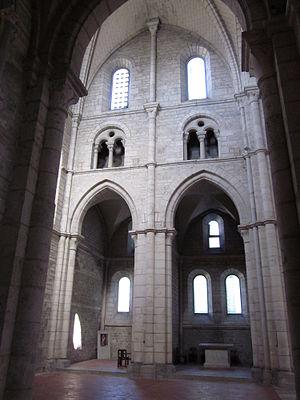
Abbaye d'Acey - transept de l'église du XIIe s.
L'abbaye Notre-Dame d'Acey, fondée en 1136, est une abbaye cistercienne située dans la vallée de l'Ognon, sur la commune de Vitreux, au nord du département du Jura, en Franche-Comté, à la limite de la Haute-Saône et du Doubs, entre Dole et Besançon. Elle est actuellement habitée par des moines cisterciens-trappistes, c'est le seul monastère cistercien encore occupé par une communauté monastique en Franche-Comté.